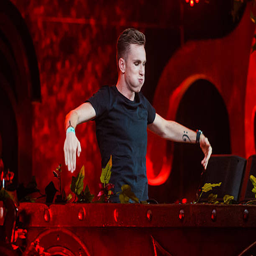
progressive electronic artist performs live on stage during the third day of the music festival .